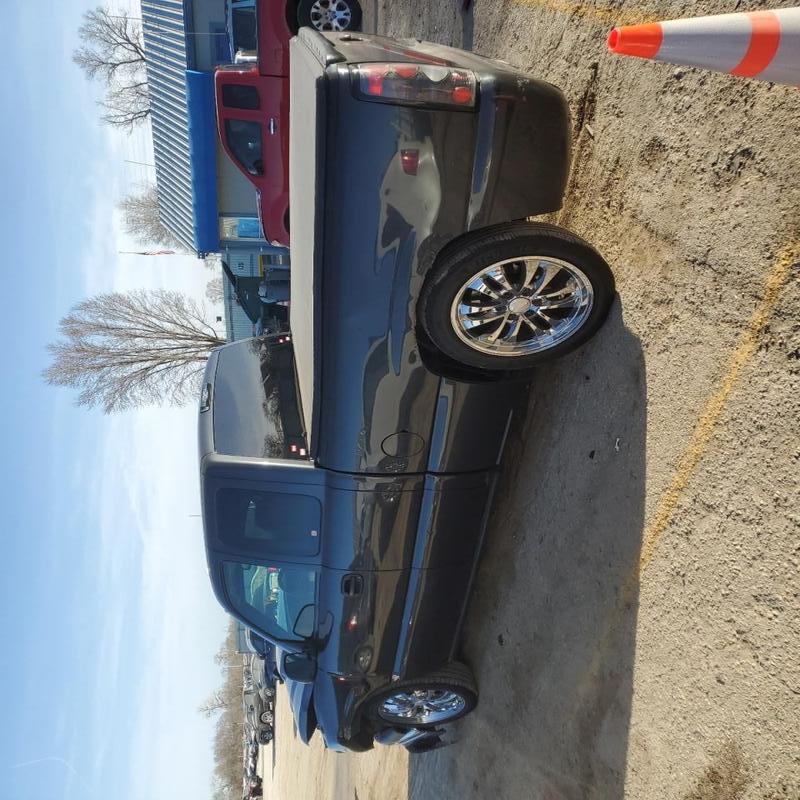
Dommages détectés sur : capot, aile avant gauche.
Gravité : mineur